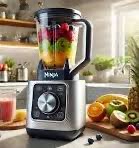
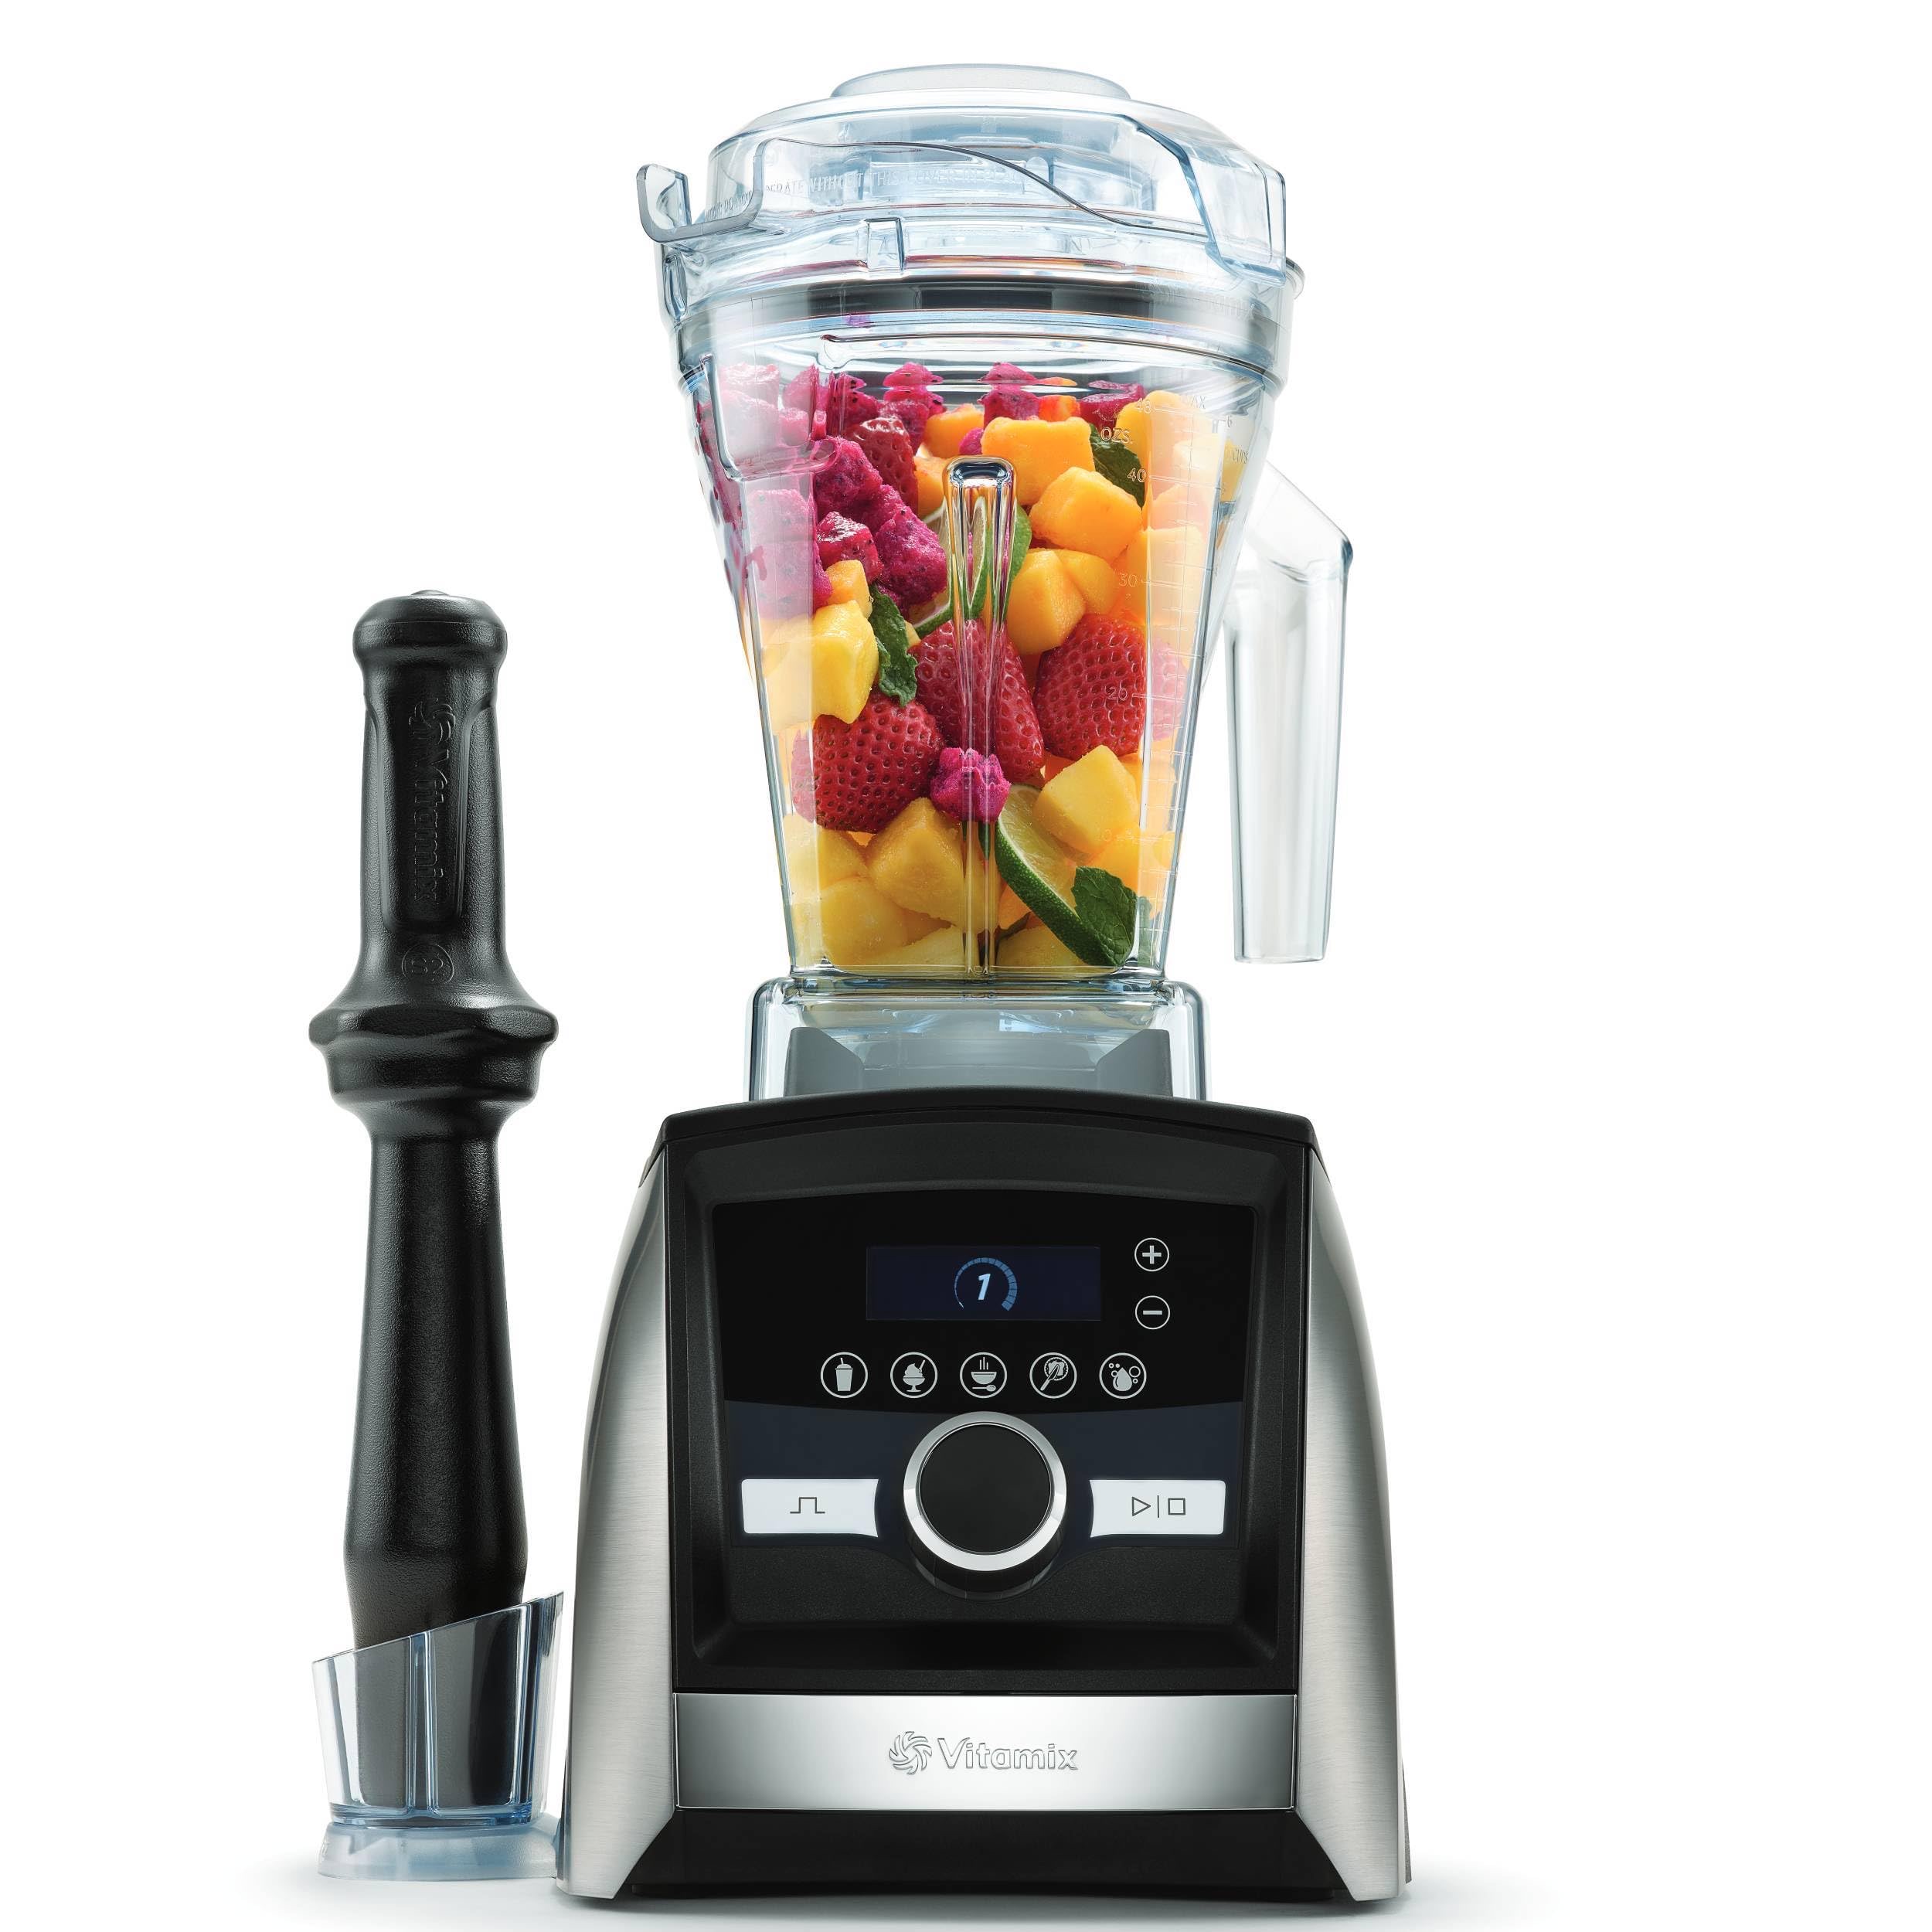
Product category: items_blender
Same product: no